Urr Water

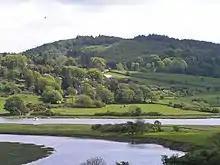
Urr Water

Urr Water or River Urr (arc. River Orr) is a river which flows through the counties of Dumfriesshire and Kirkcudbrightshire in southwest Scotland.